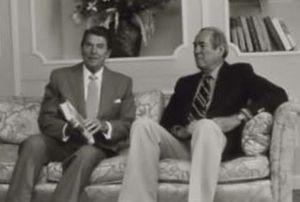
Allen Drury, né le 2 septembre 1918 à Houston et mort le 2 septembre 1998 à San Francisco, est un écrivain américain.